Keith Moffitt

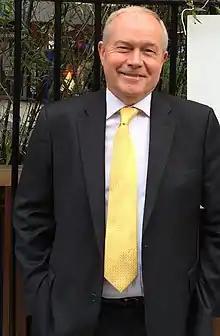
Moffitt in 2015

Keith Moffitt is a British Liberal Democrat local government politician. He was a Councillor for West Hampstead from 1994, and in the local elections of May 2006 became the first ever Liberal Democrat Leader of Camden London Borough Council, ending Labour's 35-year hold on the borough. He was also the first openly gay leader of the council.